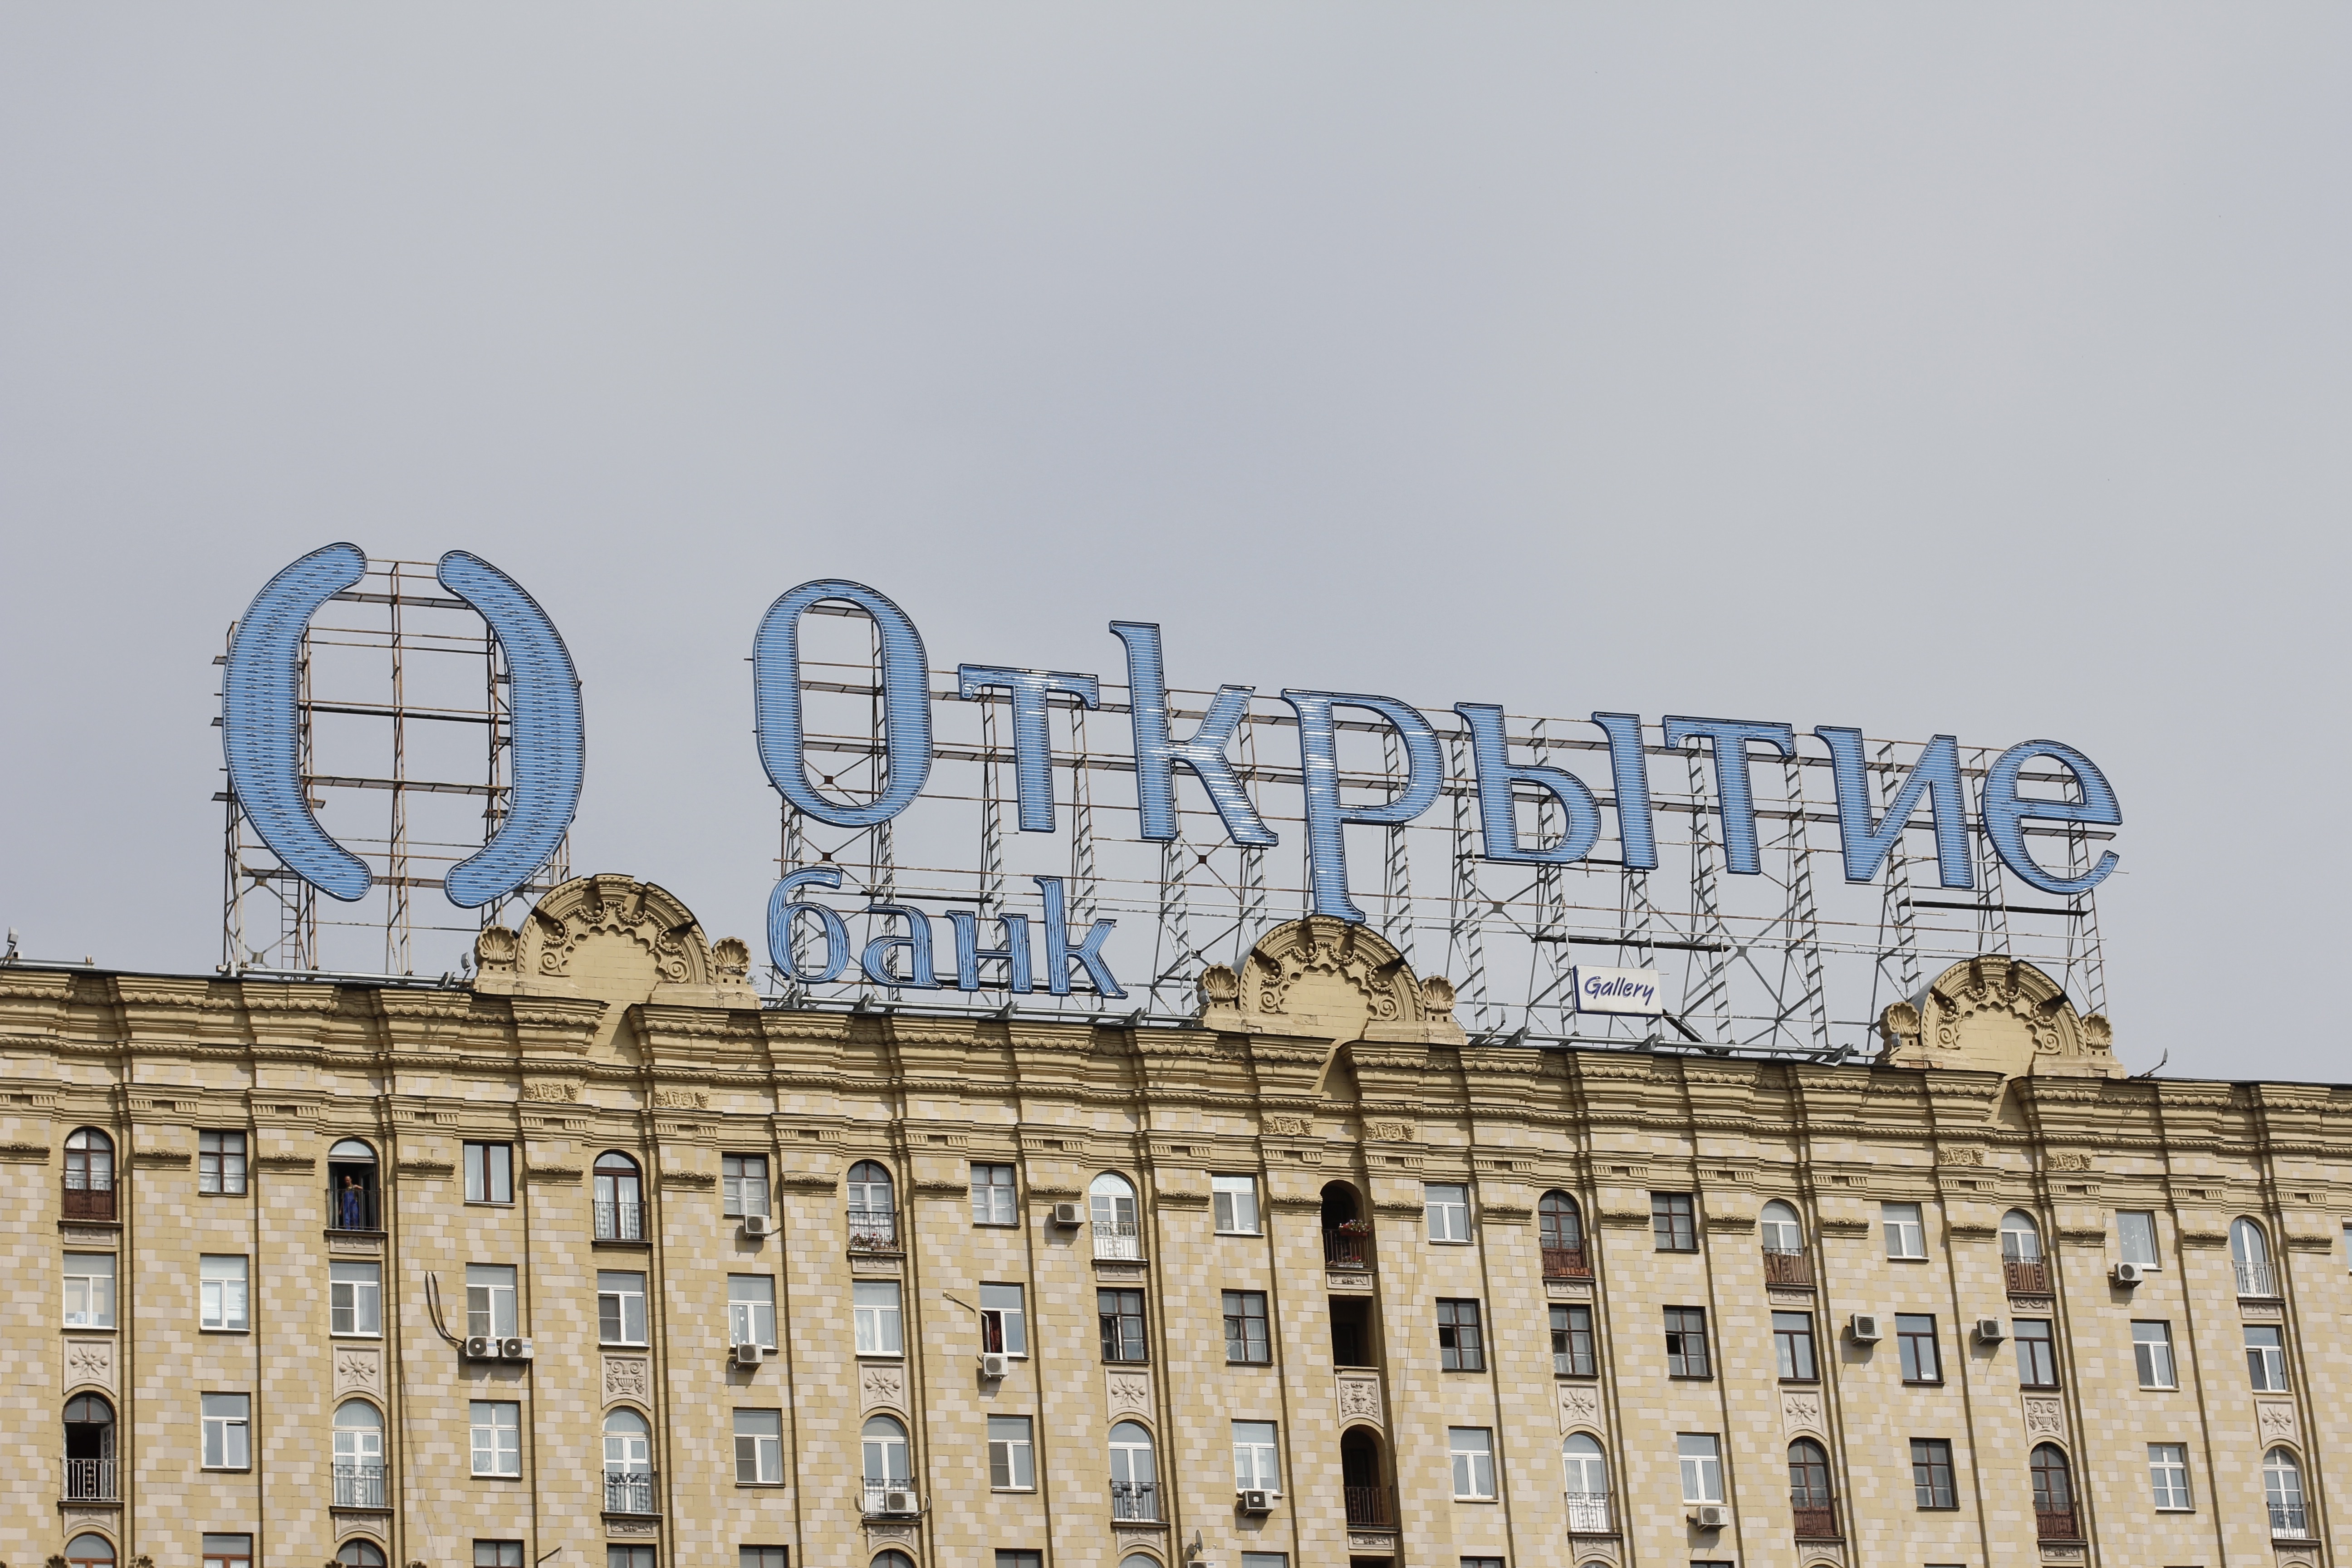
structure, skyscraper, wall, monument, downtown, landmark, facade, tourism, stadium, tower block, old town, capital, moscow, russia, historically, east, soviet union, urban area